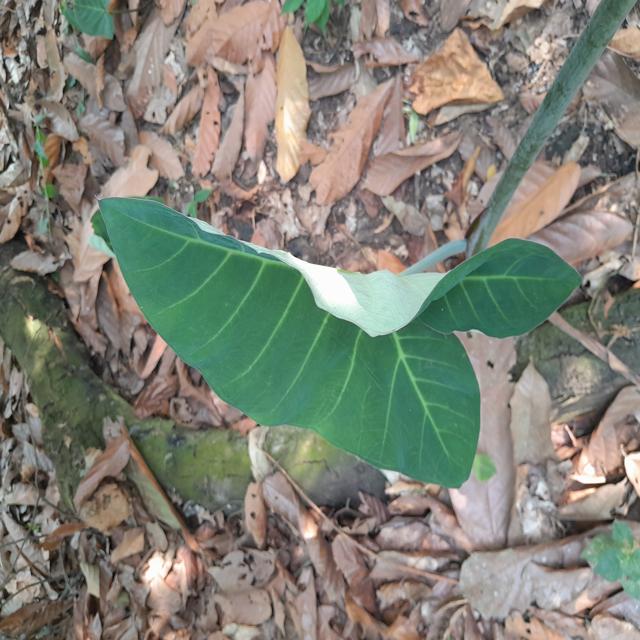
Label: Healthy